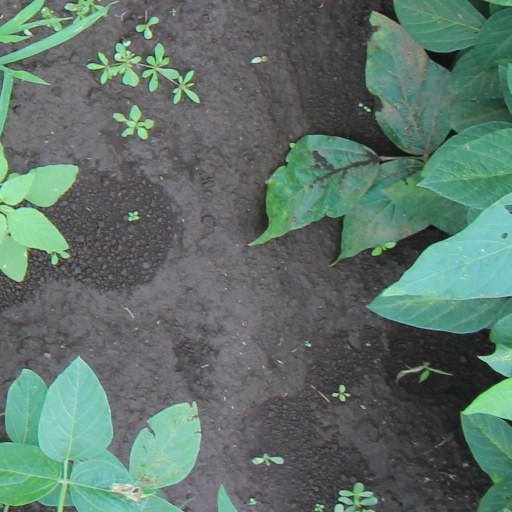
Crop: soybean